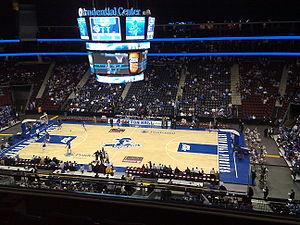
Le Prudential Center est une salle omnisports située à Newark dans le New Jersey.